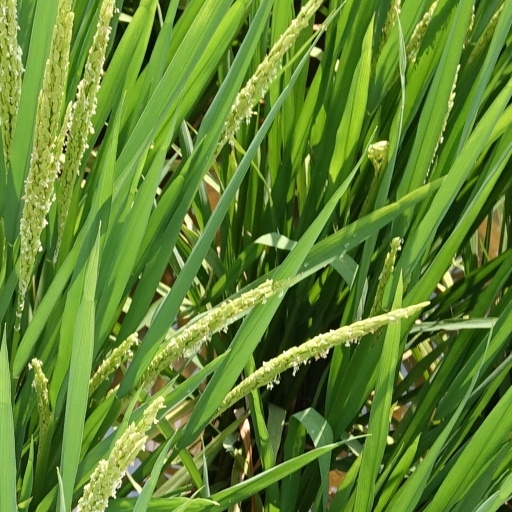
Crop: rice